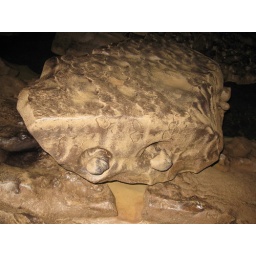
found this alien looking rock in the river passage